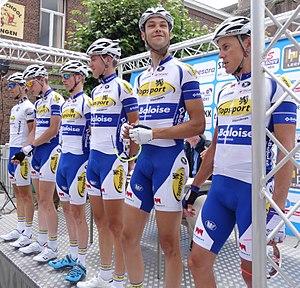
Reportage photographique réalisé le mercredi 25 juin à l'occasion du départ et de l'arrivée de l'Internationale Wielertrofee Jong Maar Moedig 2014 à Oetingen (Gooik), Belgique.
La 30ᵉ édition de l'Internationale Wielertrofee Jong Maar Moedig a eu lieu le 25 juin 2014, le même jour que Halle-Ingooigem. La course fait partie du calendrier UCI Europe Tour 2014 en catégorie 1.2. Sur un circuit constitué de plusieurs boucles autour d'Oetingen, Gijs Van Hoecke a terminé le parcours de 170 km en 4 h 5 min 31 s. Il est suivi deux secondes plus tard par Loïc Vliegen, arrivé également second trois jours plus tôt à la Flèche ardennaise, et trente-deux secondes plus tard par Jelle Wallays. C'est la troisième année de suite qu'un coureur de Topsport Vlaanderen-Baloise remporte la course, et la deuxième année de suite que l'équipe place deux de ses coureurs sur le podium. Gijs Van Hoecke remporte également le prix du meilleur grimpeur. Sur les 173 coureurs qui ont pris le départ, seuls 86 franchissent la ligne d'arrivée.